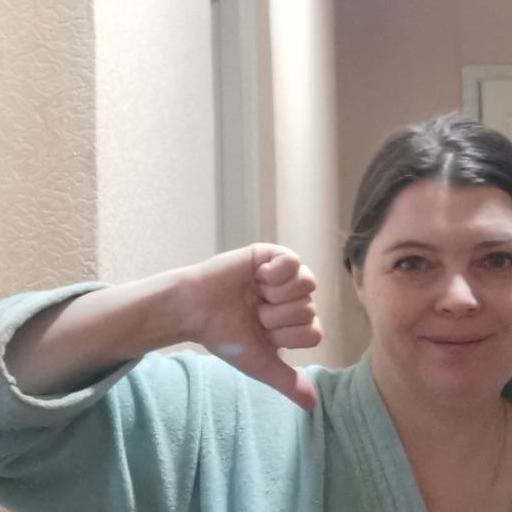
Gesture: dislike